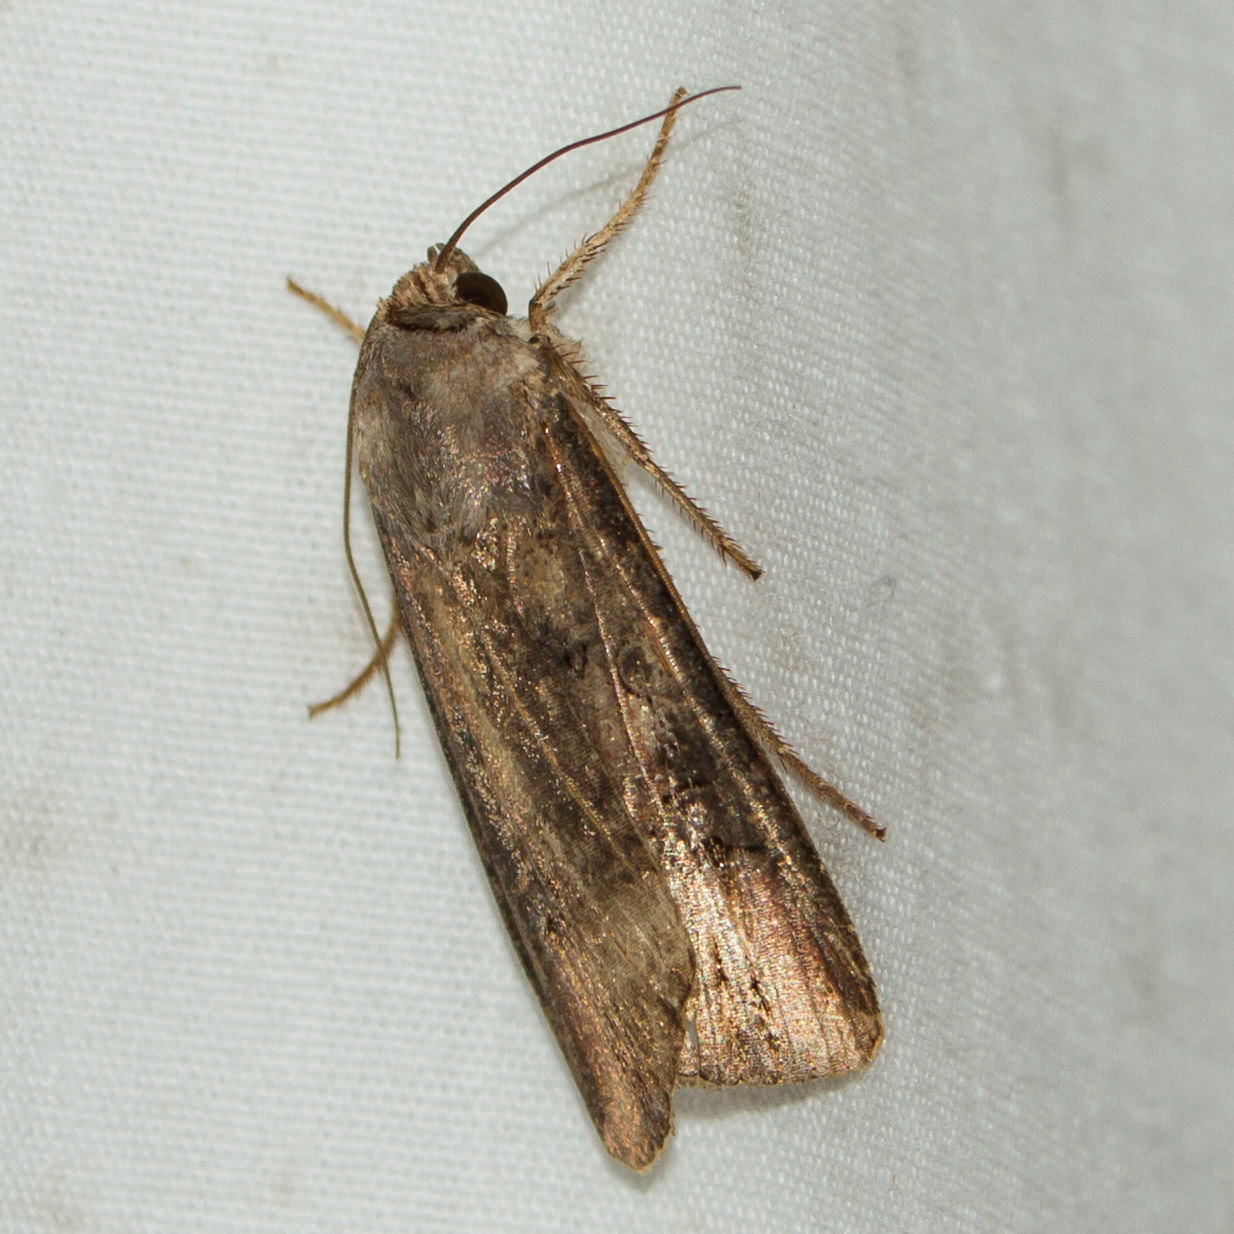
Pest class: cutworms